RE/MAX Field

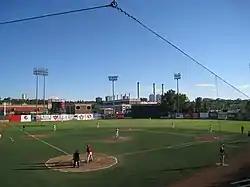
Telus Field in 2010

Opened in 1995, Telus Field replaced the 60-year-old John Ducey Park (formerly "Renfrew Park") on the same site. The stadium's naming rights were purchased by the Telus Communications telecommunications company in September 1995 for a 14-year deal.